Hadise

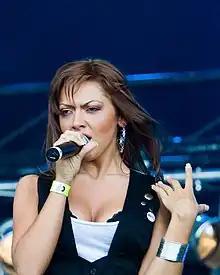
Hadise performing in Ghent, Belgium, in November 2006

The self-titled album, was originally intended to be named "On High Heels", referring to the fact that she had grown enormously in her professional career and knowledge. Hadise began to work on her second studio album in December 2007. The album was recorded in several countries, including Belgium, France, Turkey and Italy. The lead single, "A Good Kiss", was released in September 2007. This became her sixth consecutive single to chart on the Belgian "Ultratop 50". The song was also successful in Turkey, where it became her first single to chart on the "Turkish Billboard Chart". The song was later translated into Turkish by Sezen Aksu as "Deli Oğlan", and it became one of the most played songs in clubs in the summer of 2008. In Turkish, subsequently the single managed to peak at 3 on the Turkish Charts. Due to leaked images of Hadise being affectionate with a male model, the music video "Deli Oğlan" generated controversy amongst those who considered the images to be 'racy' or 'erotic'. Hadise later removed these scenes from the video.